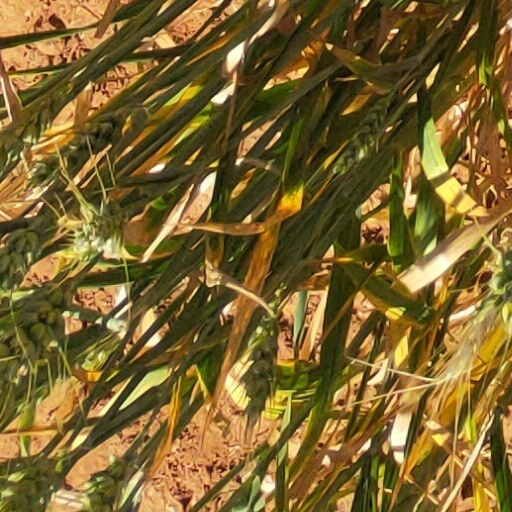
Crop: wheat